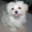
Label: dog